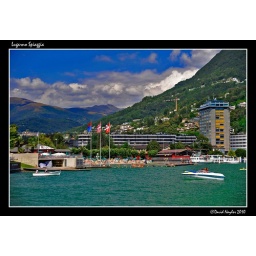
The 'pay to enter' beach at Lugarno on the shores of lake Lugarno in Southern Switzerland.